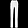
Label: Trouser